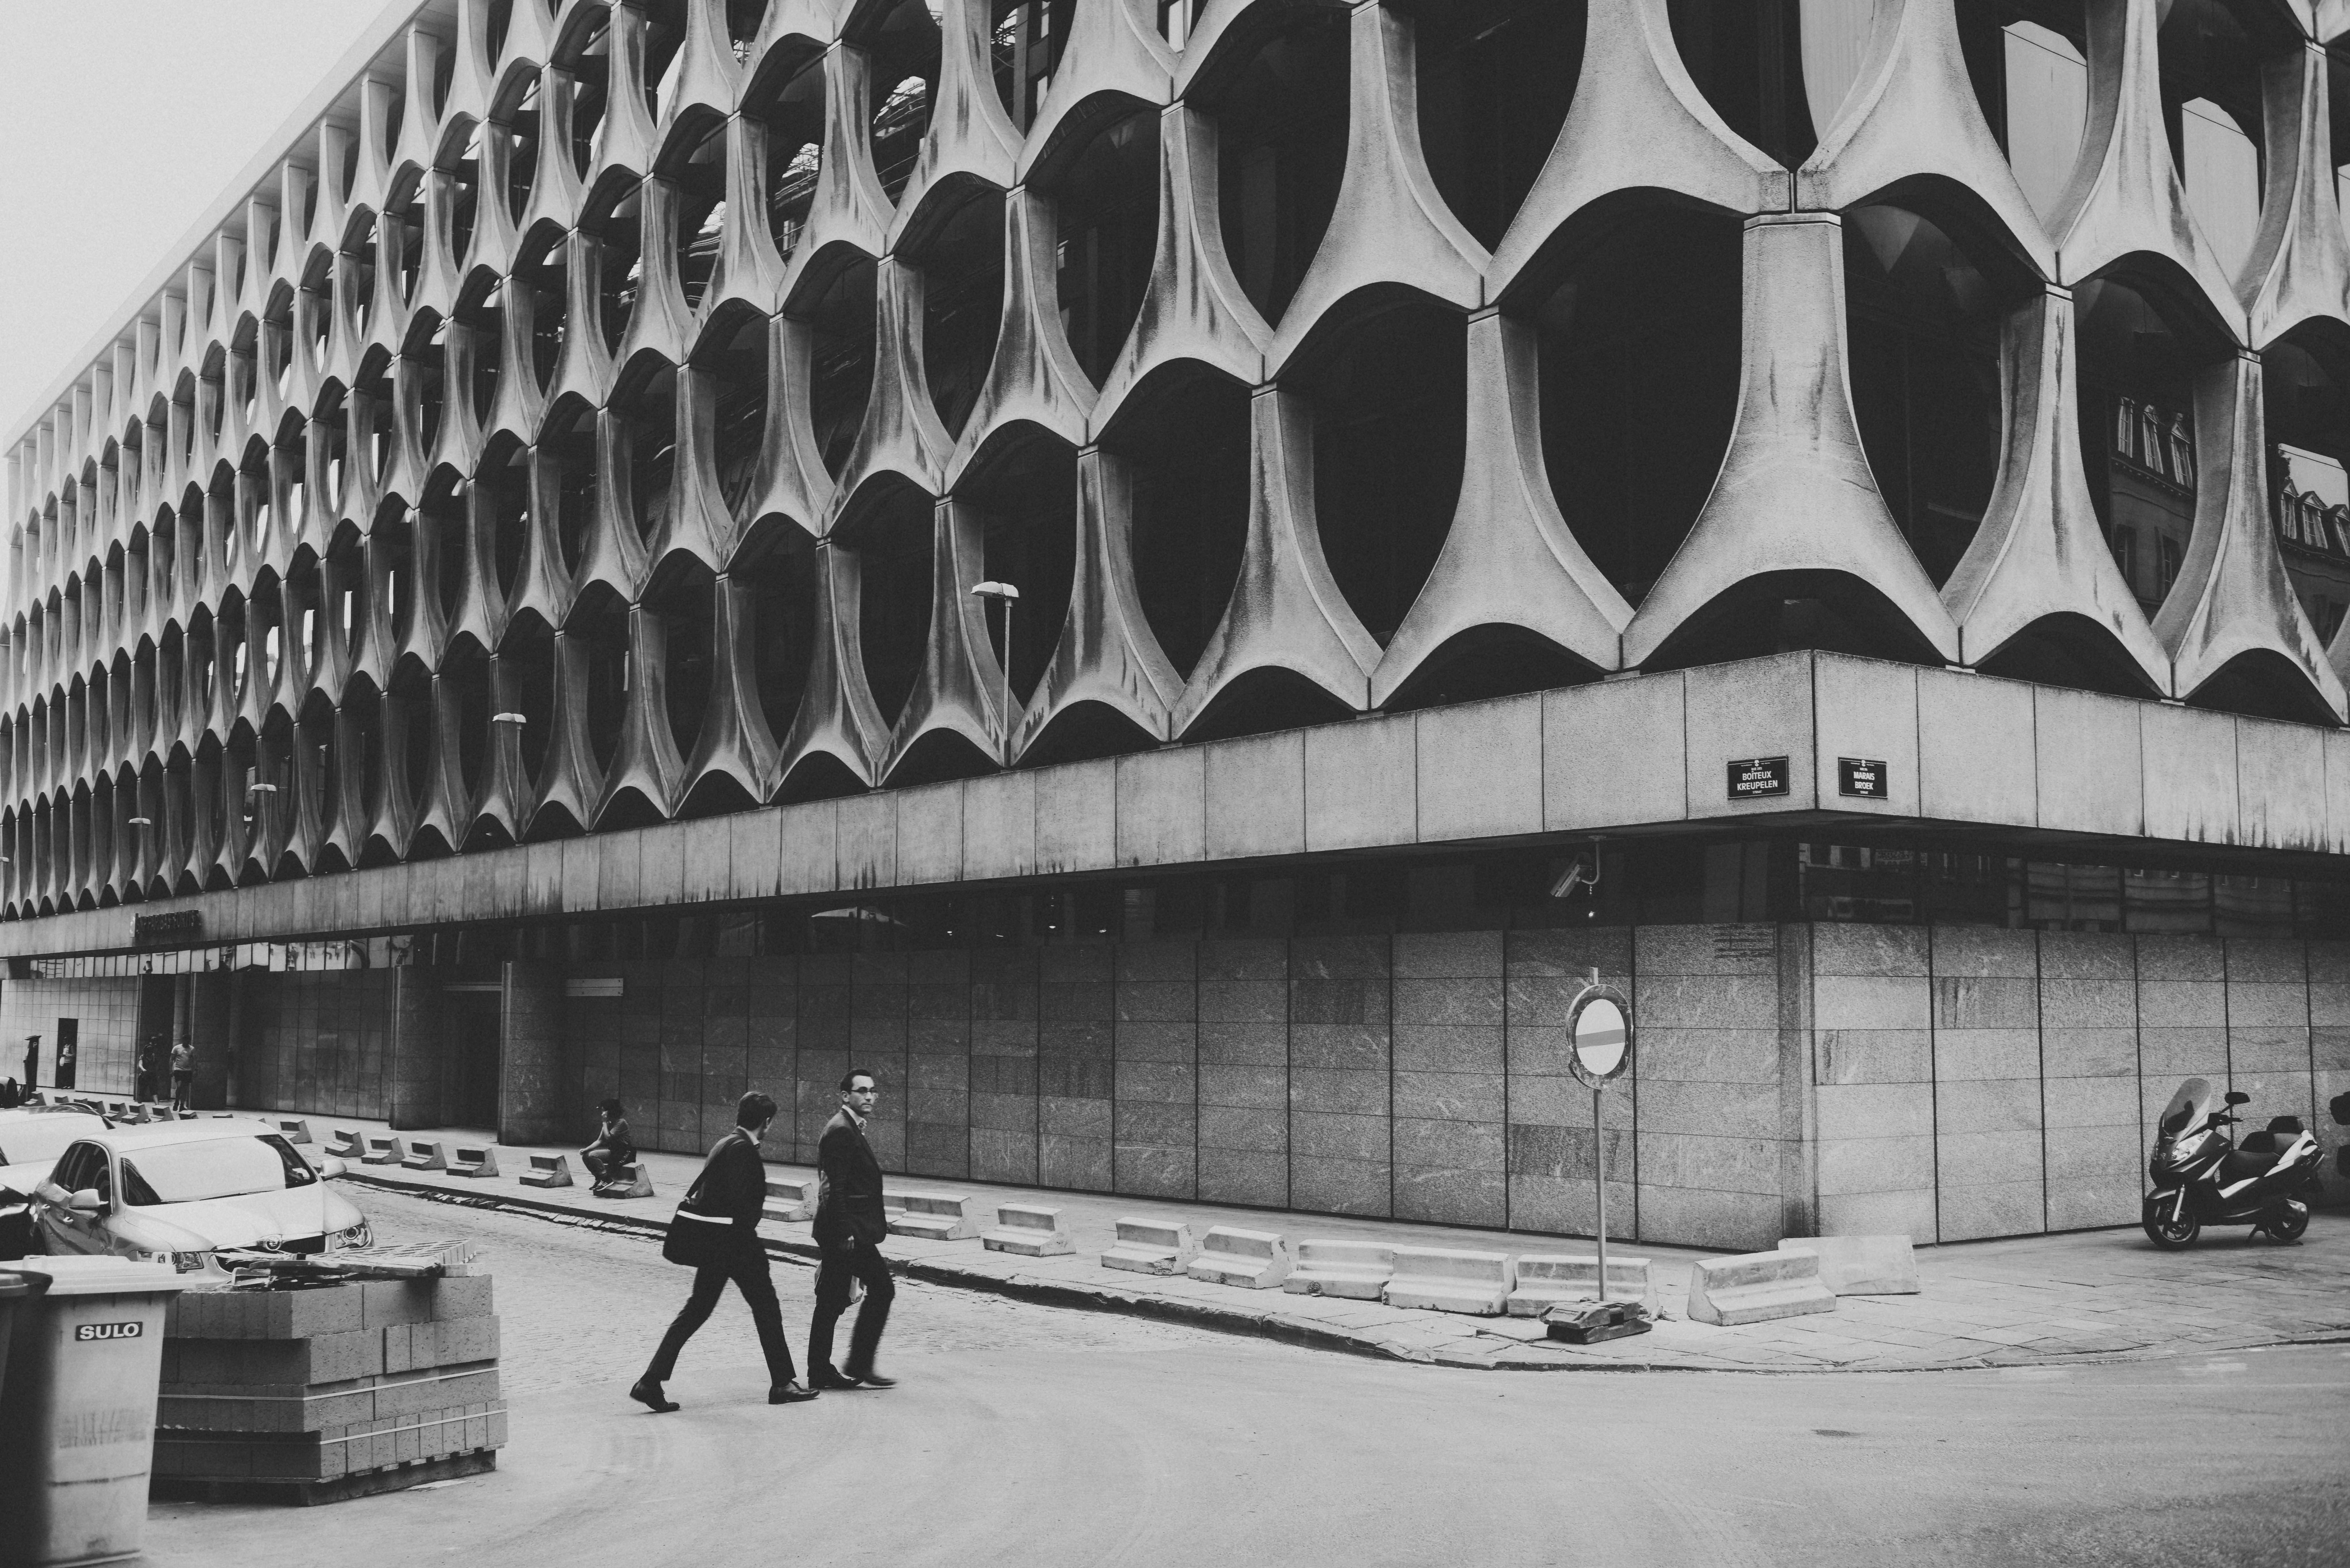
black and white, architecture, structure, white, street, city, urban, monument, facade, black, monochrome, stadium, belgium, mono, brussels, design, stadt, planning, heritage, shape, strase, architektur, brssel, monochrom, kulturerbe, stadtplanung, icomos, urban area, monochrome photography, sport venue